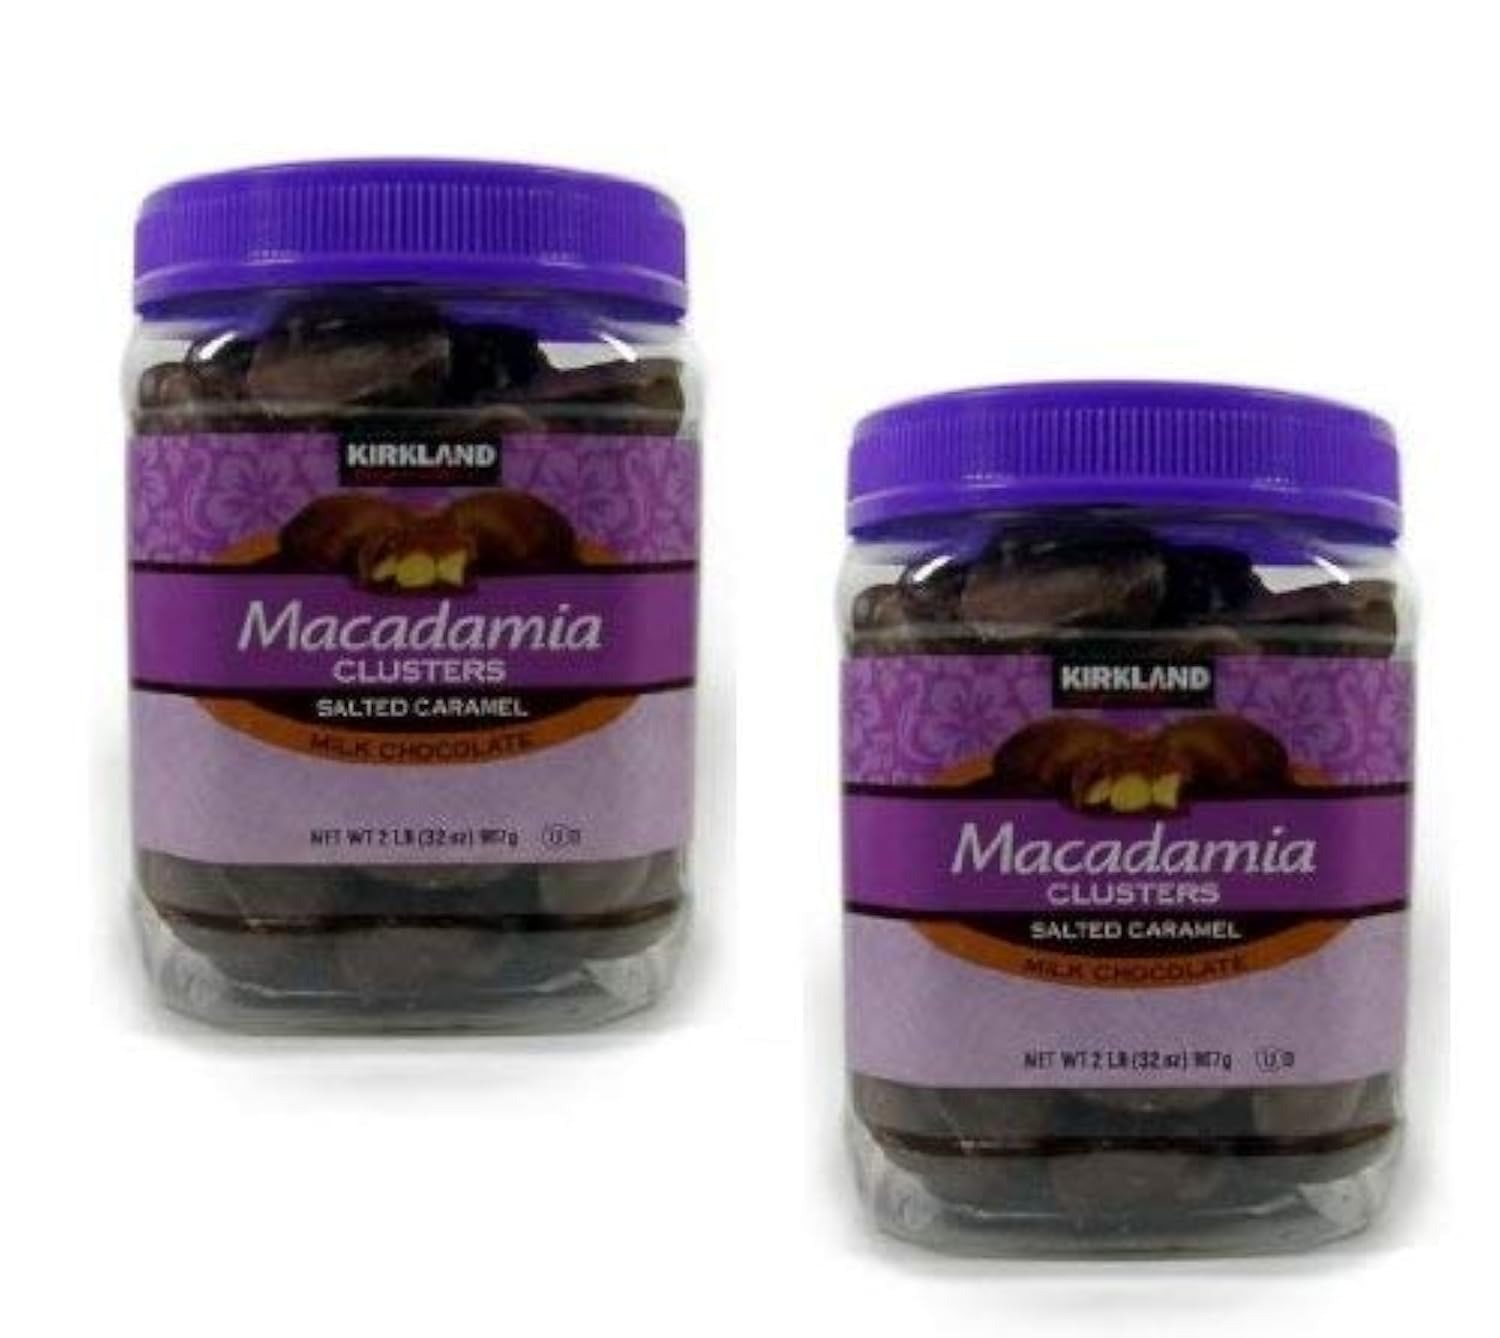
Item Name: Kirkland Signature Macadamia Clusters Salted Caramel Milk Chocolate JAR - 2 Pack of 2 Lb (32 Oz) Each JAR
Bullet Point 1: Macadamia Clusters
Bullet Point 2: Salted Caramel inside
Bullet Point 3: Milk Chocolate Covered
Product Description: 1
Value: 64.0
Unit: Ounce

Price: 26.575